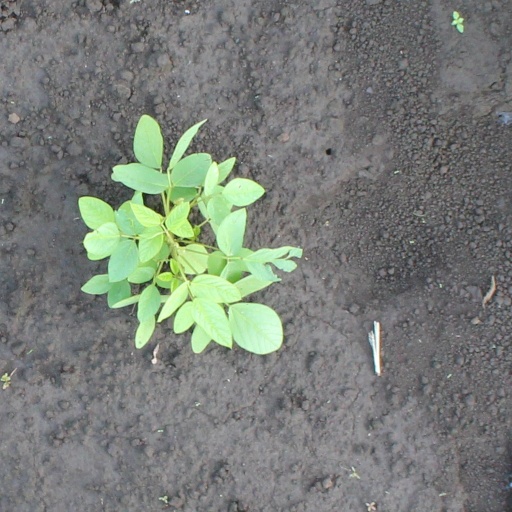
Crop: soybean